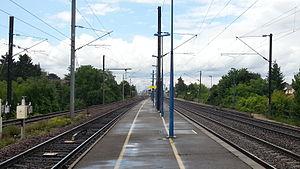
Les quais de la Gare de Mundolsheim, le 29 juin 2014.
La gare de Mundolsheim est une halte ferroviaire française située sur le territoire de la commune de Mundolsheim, dans département du Bas-Rhin, en région Grand Est.